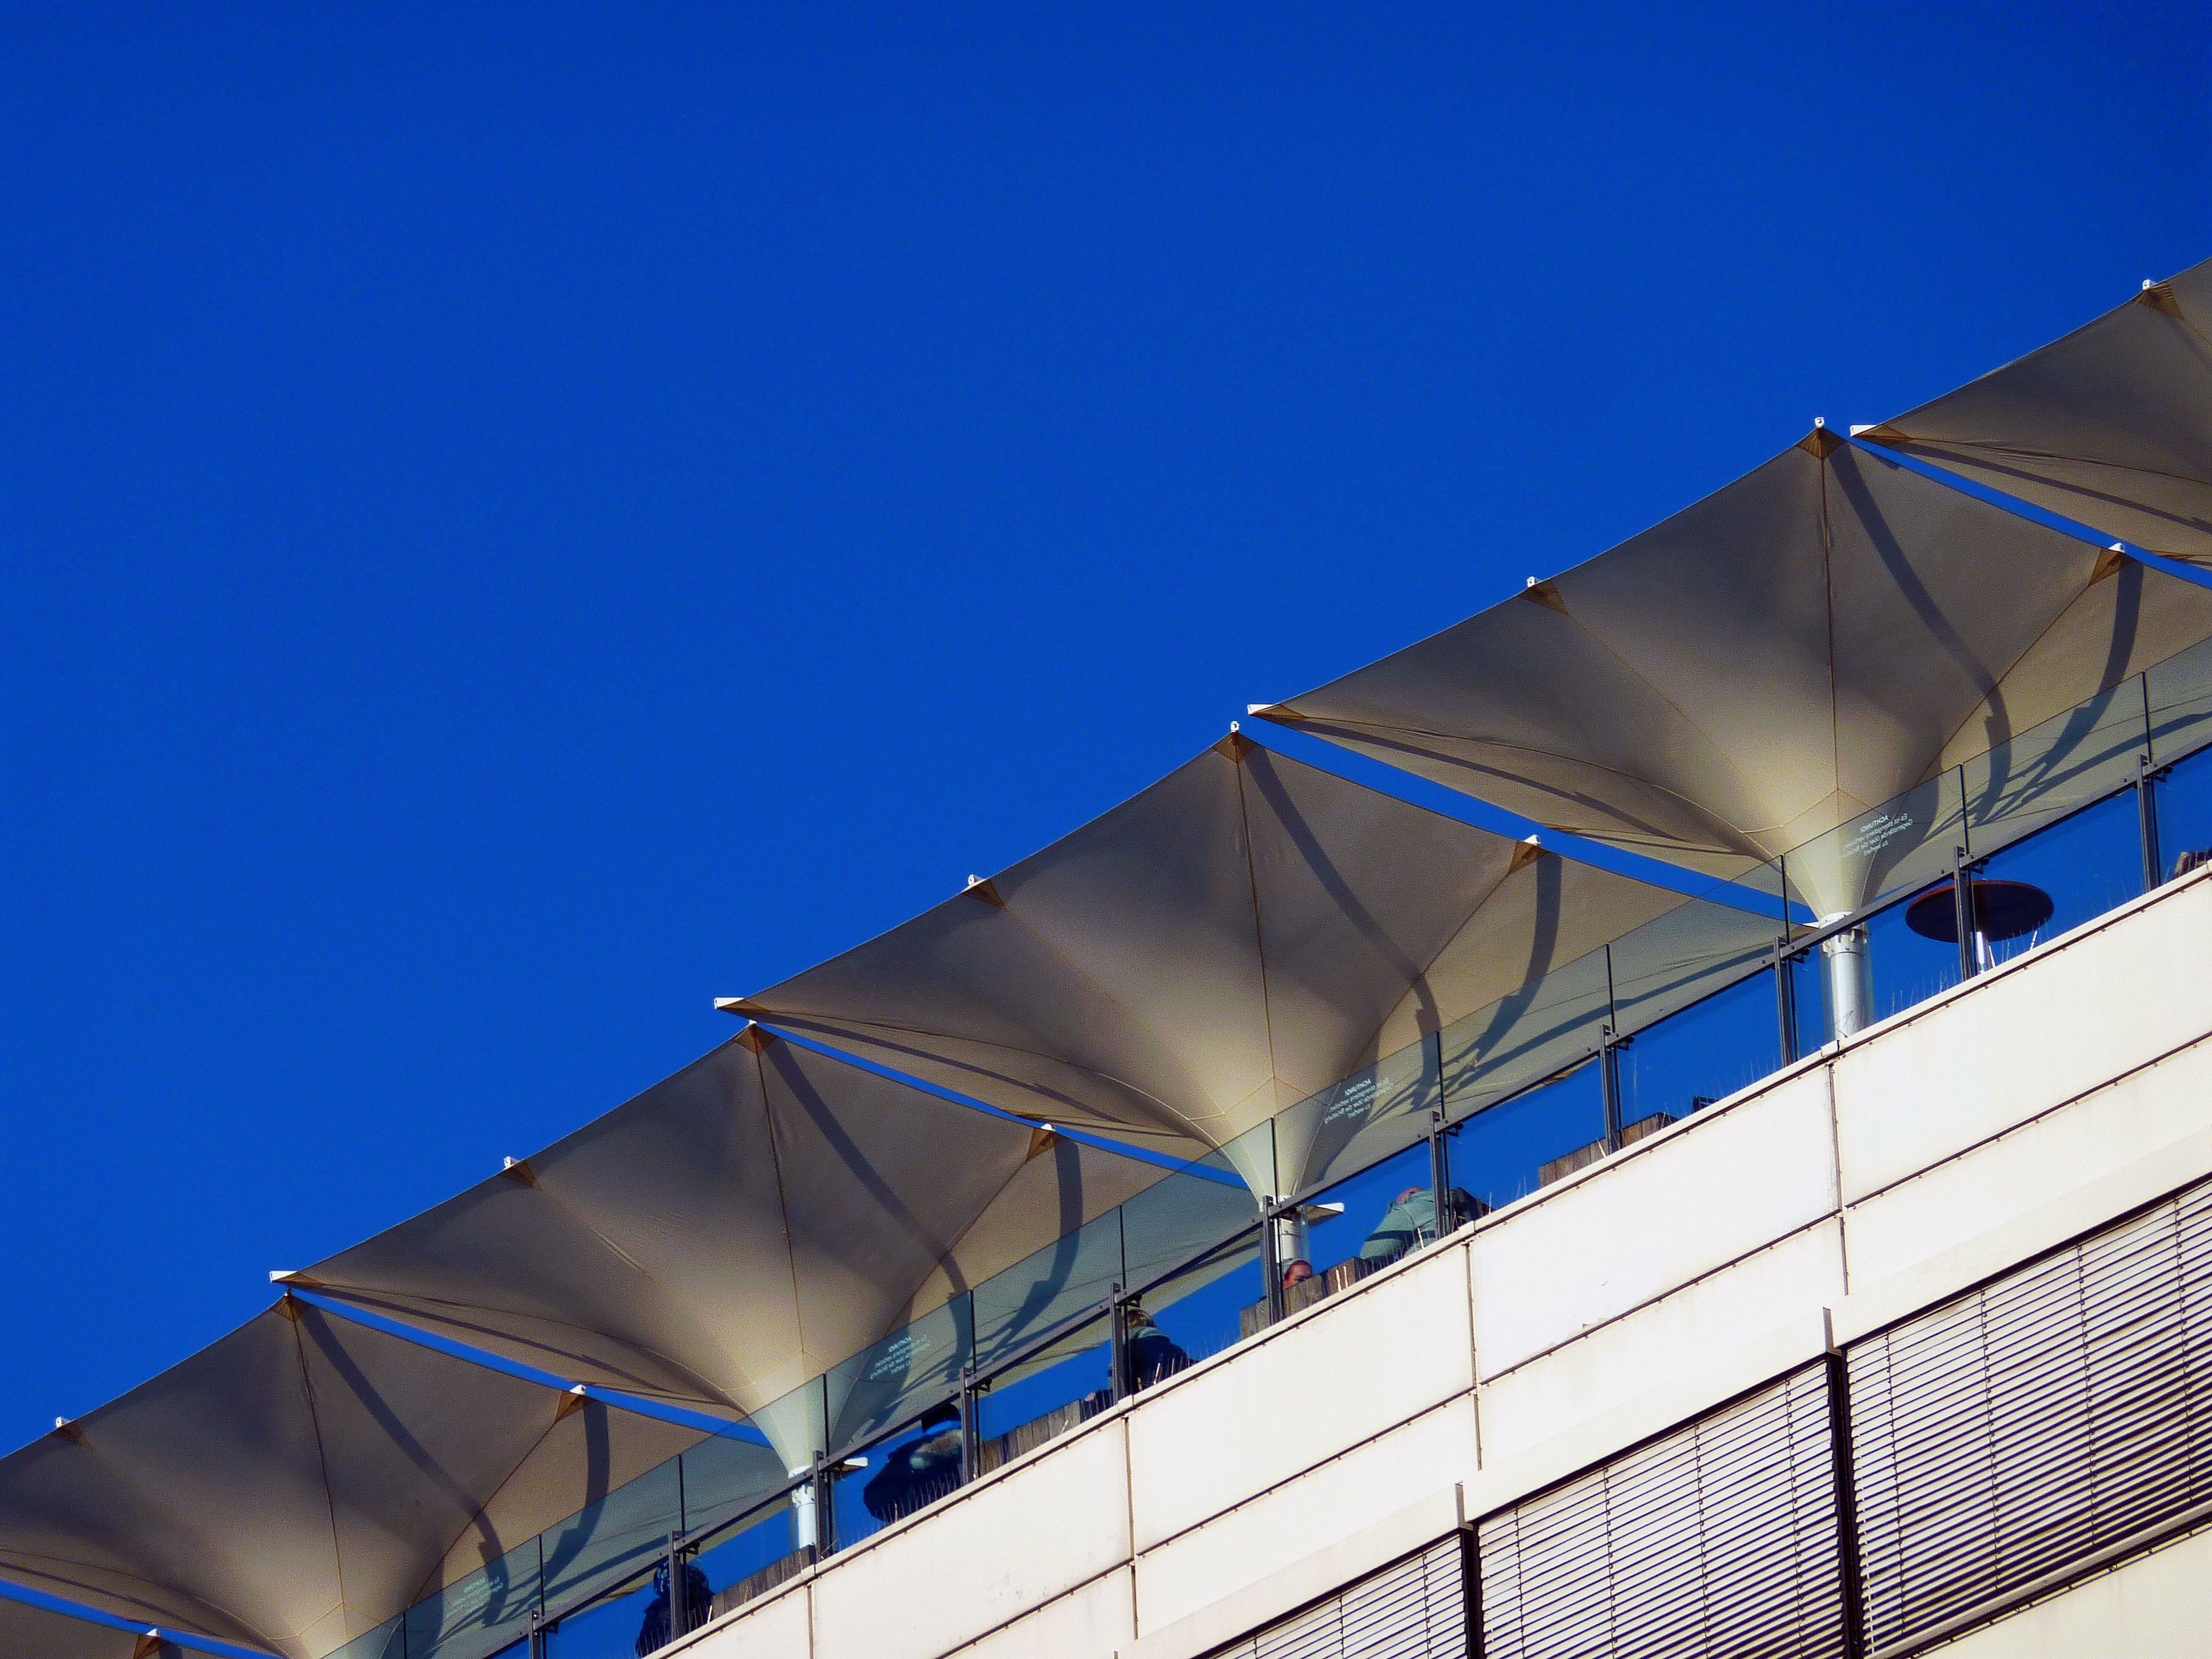
table, architecture, structure, white, roof, building, canopy, facade, blue, stadium, tent, arena, hangar, gastronomy, screens, outside catering, daylighting, roof terrace, atmosphere of earth, sport venue